Edmond Jacquelin

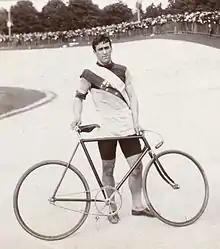
Jacquelin at the Grand Prix de Paris in 1900

Edmond Jacquelin (30 September 1875 – 29 June 1928) was a French track cyclist. He won the sprint event at the 1900 world track championships in Paris.